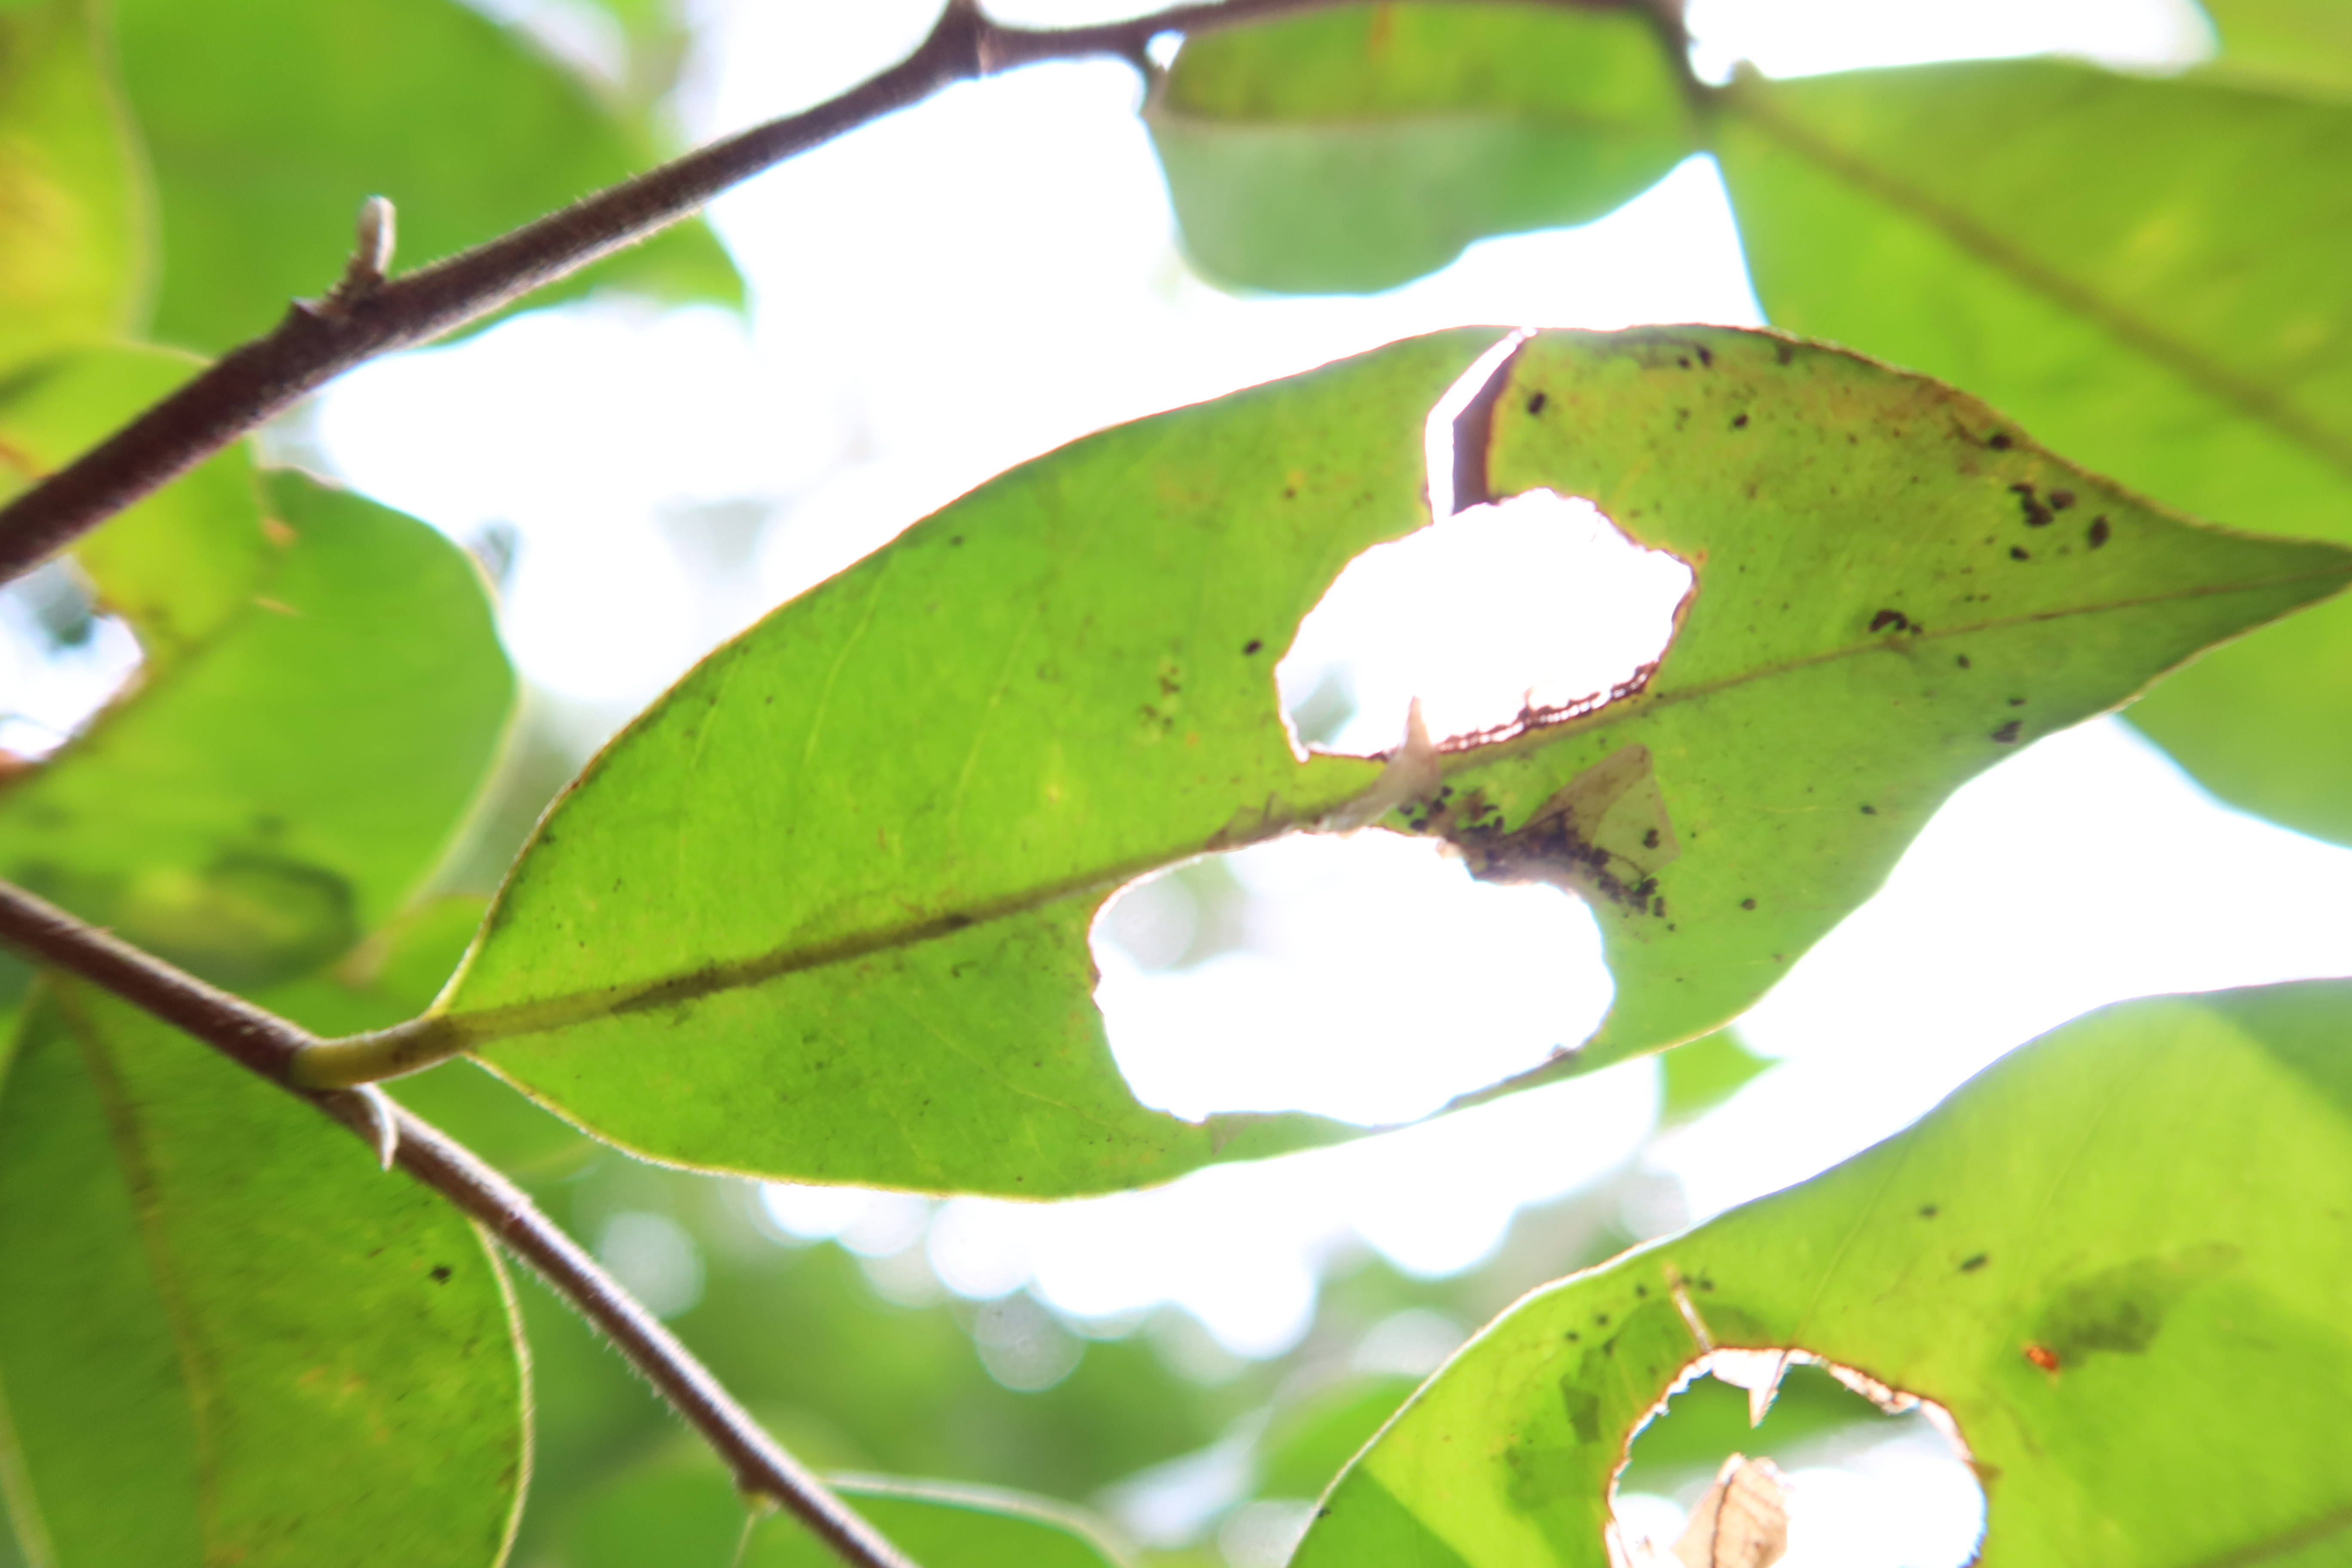
Label: Translucent lesion